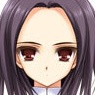
Portrait style: Anime Portrait